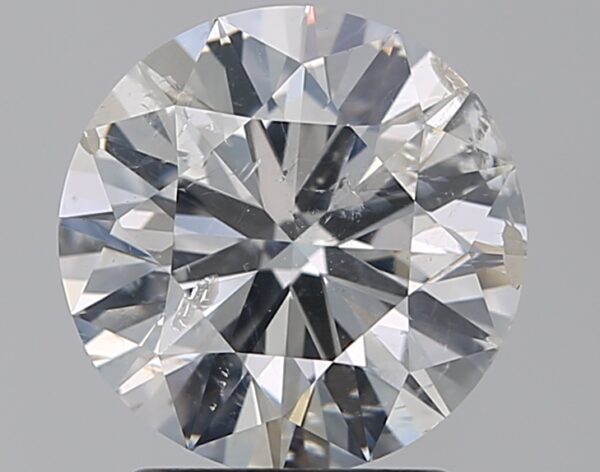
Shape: round
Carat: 1.9
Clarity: SI2
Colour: G
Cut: EX
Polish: EX
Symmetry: EX
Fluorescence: N
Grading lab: IGI
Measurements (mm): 8.06 x 7.99 x 4.82